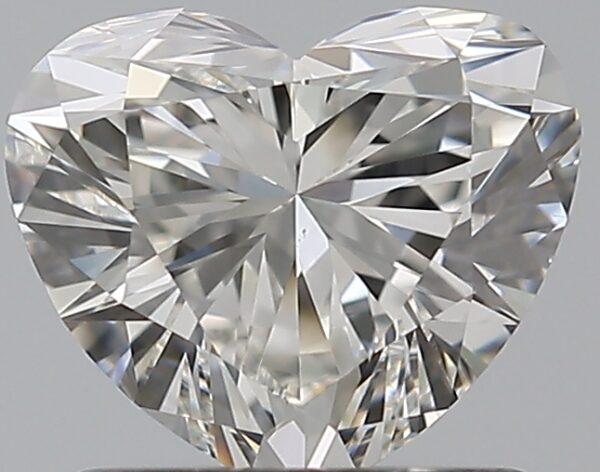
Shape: heart
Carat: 1
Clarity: VS2
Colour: H
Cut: EX
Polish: EX
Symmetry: VG
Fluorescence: N
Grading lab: GIA
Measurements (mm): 5.84 x 6.94 x 4.05